Kaman SH-2 Seasprite

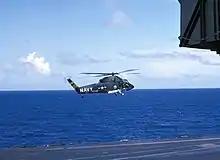
A UH-2A on plane guard duty hovers over the USS "Kitty Hawk" in March 1966.

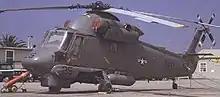
The Vietnam War-era HH-2C combat search and rescue

The HU2K-1 and HU2K-1U were re-designated as the UH-2A and UH-2B respectively under the 1962 United States Tri-Service aircraft designation system. The Seasprite continued to receive modifications and improvements, including external stores mounts. Beginning in 1968, the USN's remaining UH-2s underwent a major conversion into a more powerful two-engine configuration.